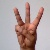
The image shows a hand gesture representing the letter 'W' in Indian Sign Language.